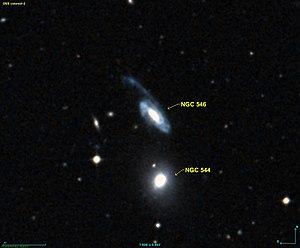
Image créée à l'aide du logiciel Aladin Sky Atlas du Centre de Données astronomiques de Strasbourg et des données de DSS (Digitized Sky Survey).
NGC 546 est une galaxie spirale barrée. Elle est située dans la constellation du Sculpteur à environ 290 millions d'années-lumière de la Voie lactée. Elle a été découverte par l'astronome britannique John Herschel en 1835.